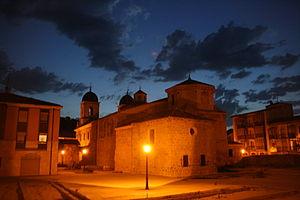
Blanche de Portugal, est une infante de Portugal et la fille aînée du roi Alphonse III de Portugal et de sa seconde épouse Béatrice de Castille. Nommée d'après sa grand-tante Blanche de Castille, reine de France, Blanche était la dame de Montemor-o-Velho, d'Alcocer et de Briviesca.